James Brown

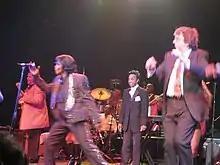
Brown's most famous MC was Danny Ray (center), who was with him for over 30 years.

In 2004, Brown opened for the Red Hot Chili Peppers at several Hyde Park concerts in London. The beginning of 2005 saw the publication of his second book, "I Feel Good: A Memoir of a Life of Soul", written with Marc Eliot. In February and March 2005, he participated in recording sessions for an intended studio album with Fred Wesley, Pee Wee Ellis, and other longtime collaborators. Though he lost interest in the album, which remains unreleased, a track from the sessions, "Gut Bucket", appeared on a compilation CD included with the August 2006 issue of "MOJO".